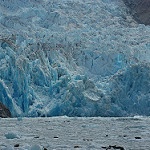
Scene: Outdoor